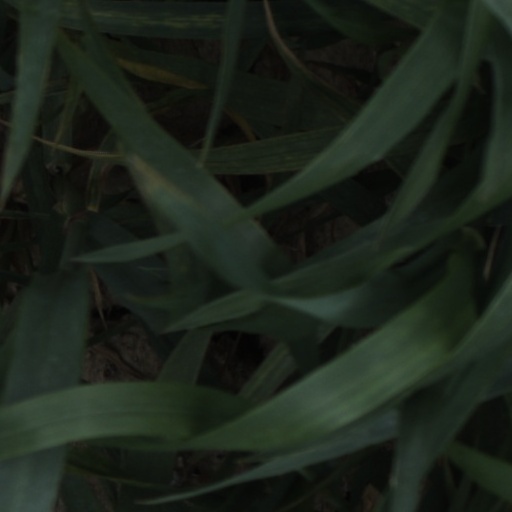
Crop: wheat